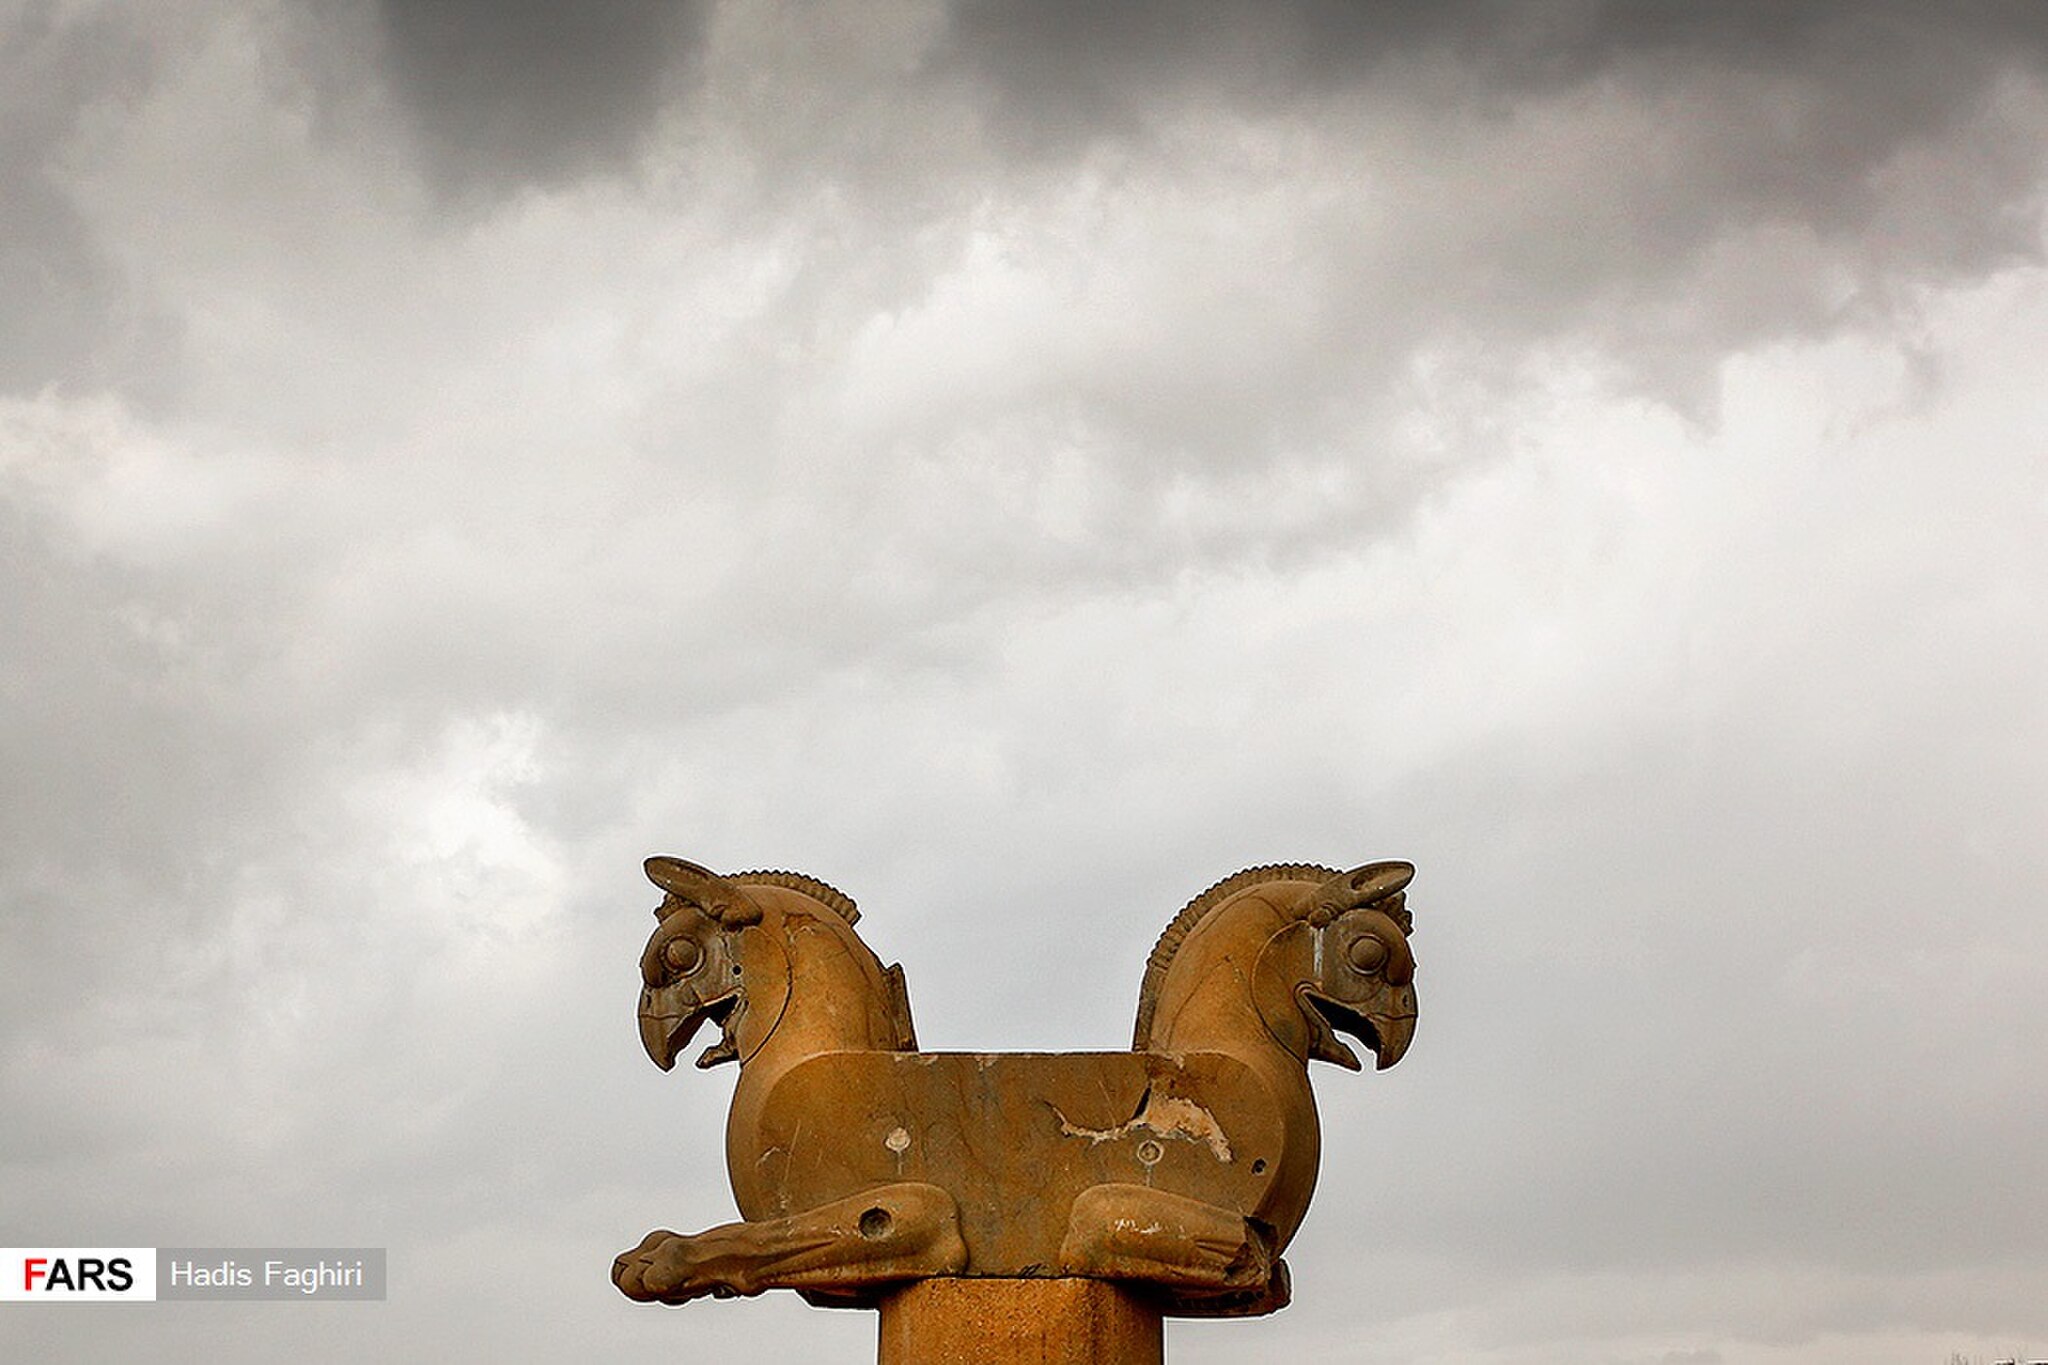
Title: Persepolis 20190310 07
Description: تخت جمشید
Date: 2019-03-10
Categories: Files from external sources with reviewed licenses, Griffin capitals in Persepolis, Photographs from farsnews.ir, Photos by Hadis Faghiri for Fars News Agency